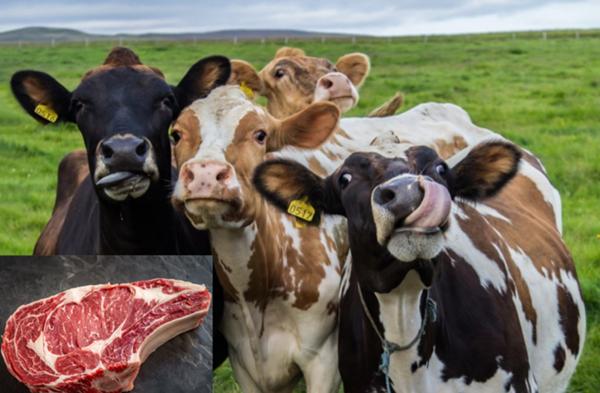
回答: 私達から作りました